Catodontherium

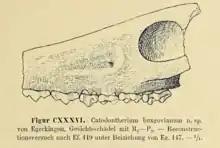
Illustrated reconstruction of a partial facial skull of "Catodontherium buxgovianum", 1910

In 1906, the French palaeontologist Charles Depéret wrote about fauna groups classified as being of the Bartonian stage of the middle Eocene. According to him, the localities of Robiac in France and Mormont in Switzerland have abundant fossil remains of anthracotheres with molars lower in shape than those of the Oligocene-aged "Brachyodus". He said that specimens were previously designated by François Jules Pictet de la Rive under the species name ""Hyopotamus gresslyi"" (previously named by Ludwig Rütimeyer in 1862) but that he could not reuse the species name because Christian Erich Hermann von Meyer applied it previously to a lost molar holotype in the form of the now-invalid species name ""Tapinodon gresslyi"" in 1846. Since he determined that it did not belong to ""Hyopotamus"" (= "Bothriodon"), he decided to erect the genus name "Catodus" and create the species "Catodus robiacensis", thinking that it may have been within the ancestral lineage of "Brachyodus". He also said that Rütimeyer designated fossils of another species to "Hyopotamus gresslyi", replacing it with another species name "Catodus Rutimeyeri".